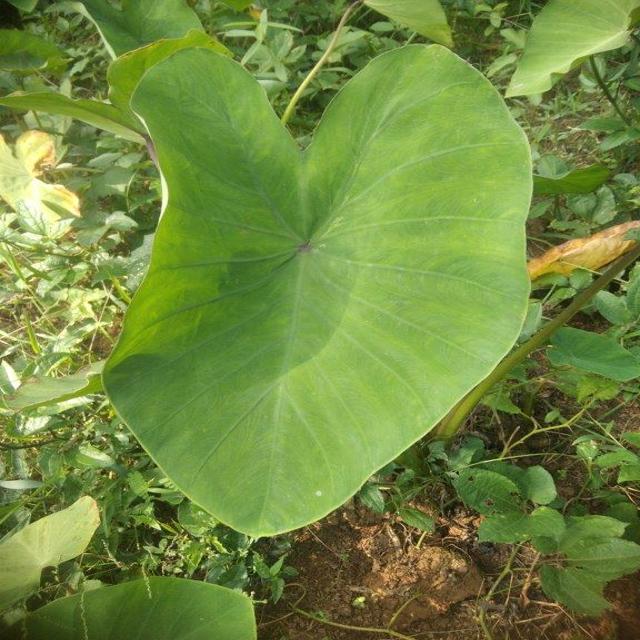
Label: Healthy